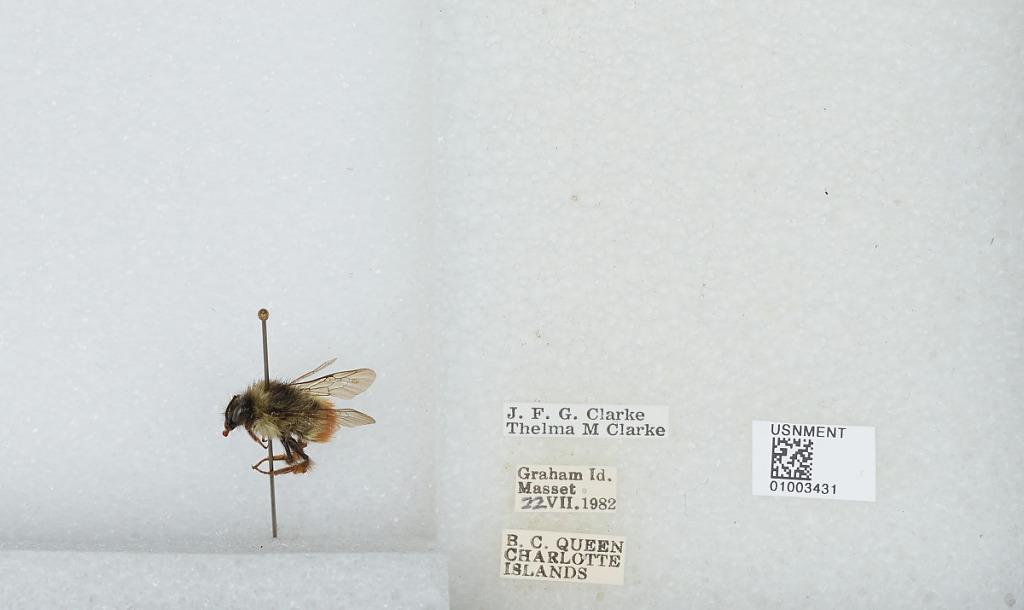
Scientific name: Bombus (Pyrobombus) flavifrons Cresson
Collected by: J. Clarke & T. Clarke
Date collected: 1982-7-22
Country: Canada
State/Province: British Columbia
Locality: Masset, Graham Island, Queen Charlotte Islands
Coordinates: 54.01, -132.138